Question: Please indicate a possible affordance area of the toothbrush that can be used for holding
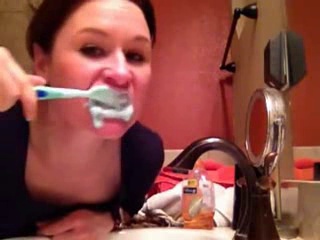
Answer: [39.553, 83.659, 111.642, 100.674]